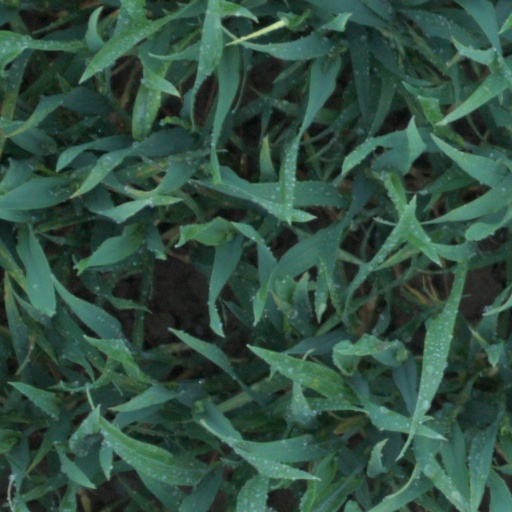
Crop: wheat